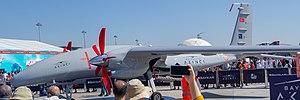
Baykar est un constructeur aéronautique turc fondé en 1984 par Özdemir Bayraktar. La société est surtout connue pour ses drones à usage militaire.
Le Bayraktar Akıncı est un aéronef militaire sans pilote de longue durée et à haute altitude, actuellement en cours de développement en Turquie par le fabricant de drones turc Baykar.